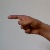
The image shows a hand gesture representing the letter 'G' in Indian Sign Language.